Evolution of the Dutch colonial empire

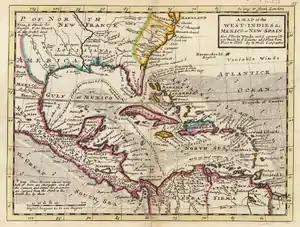
Map of the West Indies

The GWC name came from the Dutch West India Company (Geoctrooieerde Westindische Compagnie). When the VOC took control in the eastern shores, Amsterdam decided to establish the GWC. The Dutch arrival in Africa and the Americas had a great effect on the political culture of both countries. According to historians, the Dutch played an important role in the Atlantic countries. They brought their culture and politics to Africa and the Americas. The Dutch were at war with Spain; but Amsterdam was only interested in taking over the Spanish colonies in the Caribbean and South America, the reason behind the war with Spain, due to the Spanish invasion of the southern Netherlands between the 15th and the 16th centuries. The government did not care about investment or trade, which angered the merchants because they did not have any financial guarantees. It was obvious that the West India Company was interested in war more than trade. On the other hand, Spain did not intend to wage war against the Dutch, as a result, the Spanish made them sign a truce to force the Dutch to withdraw from the Americas. The Dutch were not impressed with the Spanish ban on their trade, except the Dutch were more knowledgeable in map-making across the globe. The most famous Dutch cartographer of the 17th century was Hessel Gerritsz.